Meopham

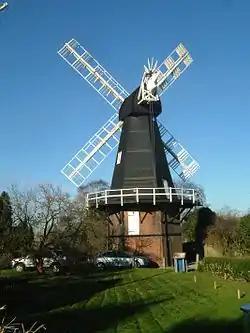
Killick's Mill, Meopham

"Meopham Green" is by far the largest remaining village green in the parish. The main road passes to the west; around the other two sides are buildings, many of which are of 18th- and 19th-century origin. Here are two public houses: the "King's Arms"; and "The Cricketers' Inn", previously "The Long Hop". Just to the north of the Green is "Meopham Vineyard".